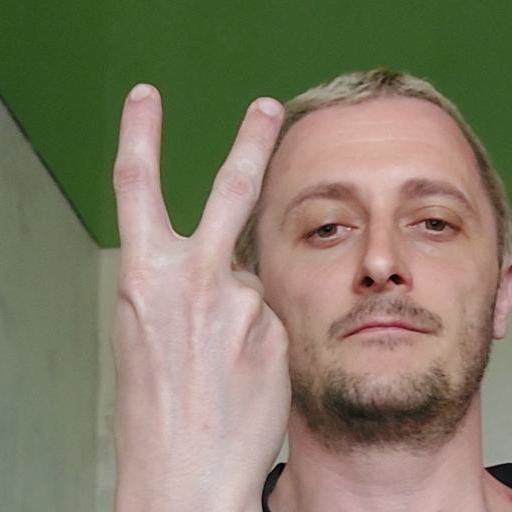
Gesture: peace_inverted